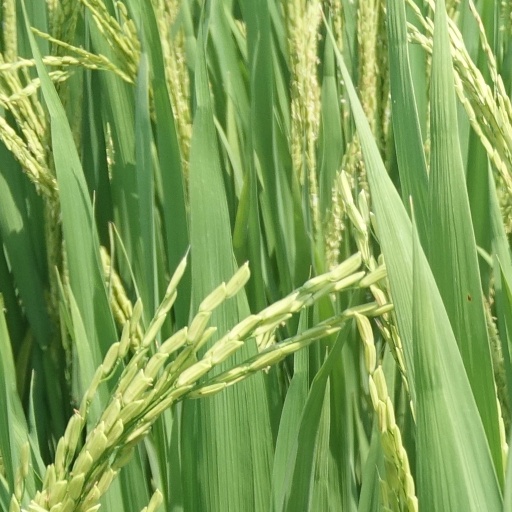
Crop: rice